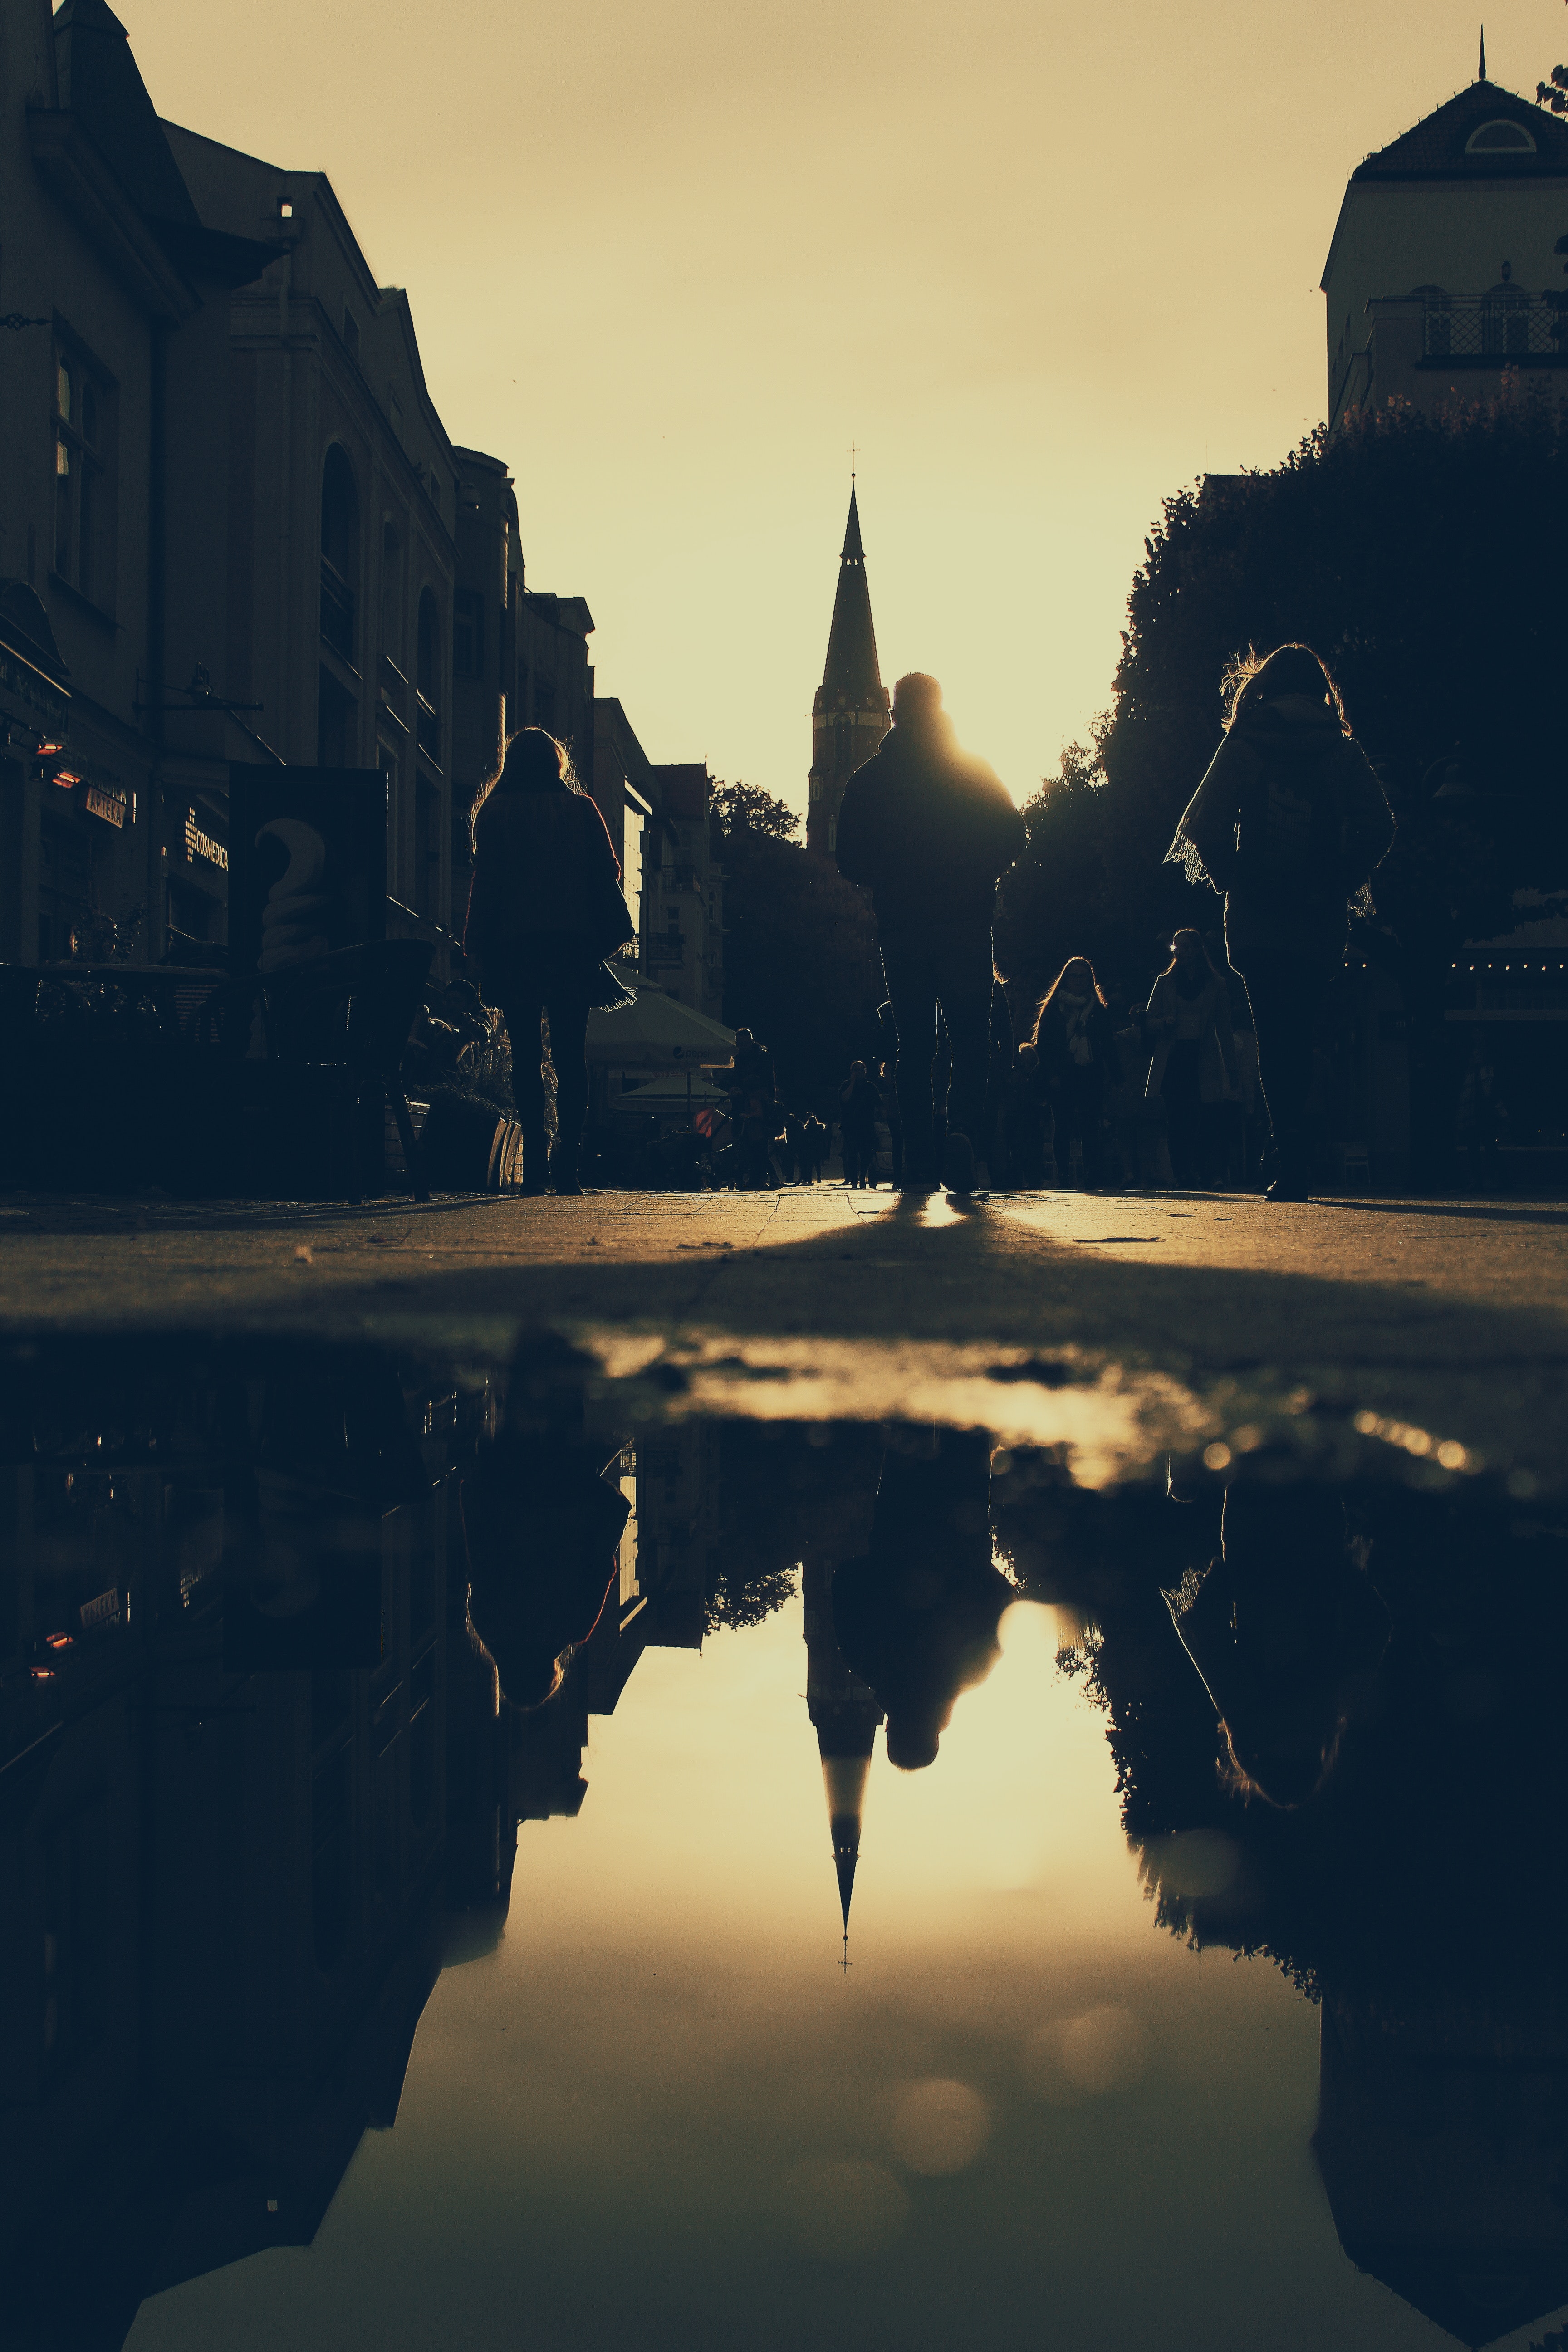
reflection, water, sky, waterway, sunset, evening, dusk, atmosphere, dawn, morning, sunrise, river, calm, tree, night, landscape, computer wallpaper, darkness